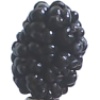
Label: Mulberry 1